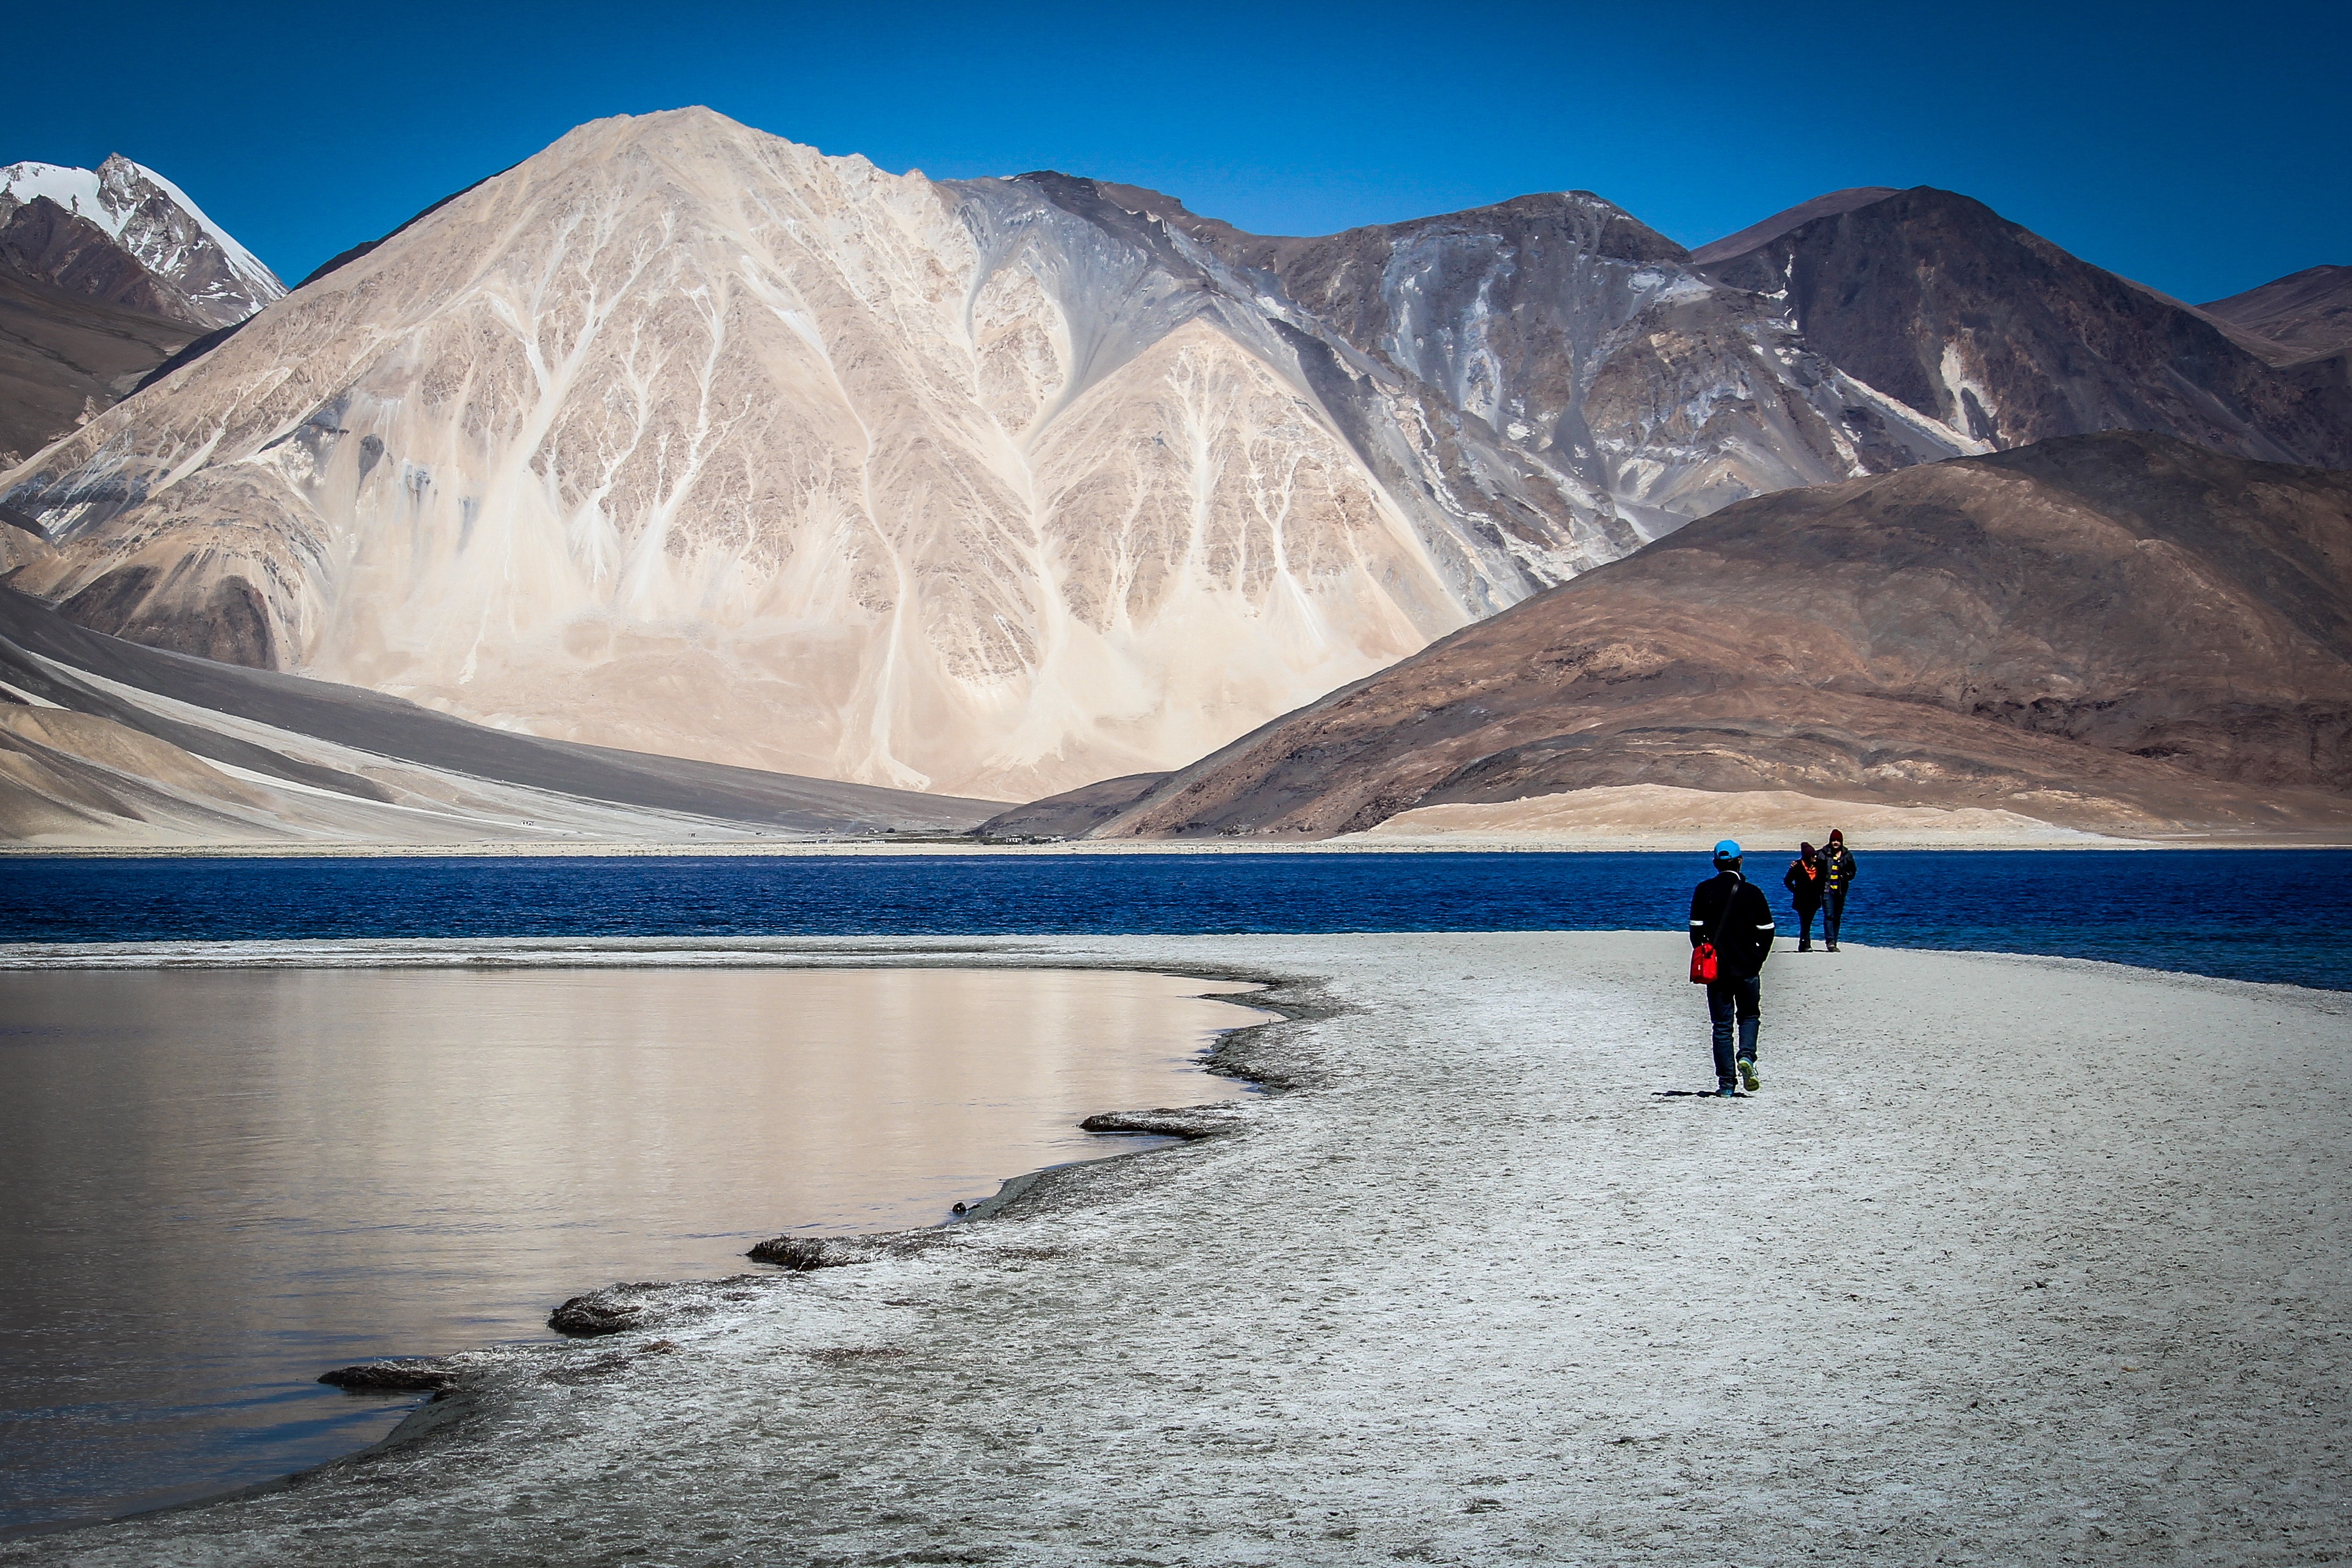
landscape, sea, water, nature, mountain, snow, winter, lake, mountain range, travel, ice, reflection, glacier, traveler, arctic, ladakh, leh, landform, atmospheric phenomenon, mountainous landforms, glacial landform